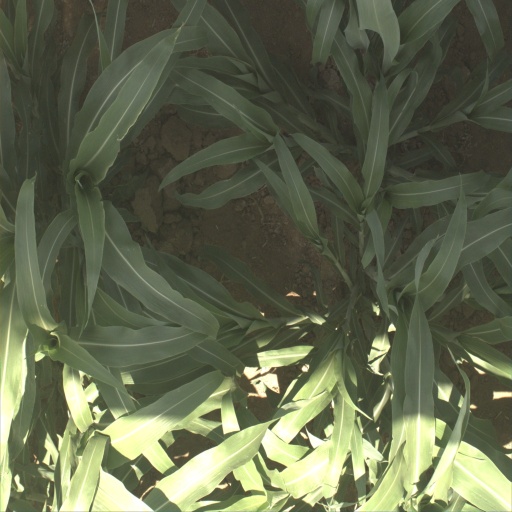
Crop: sorghum